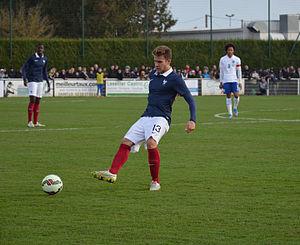
Photographie prise lors du match opposant la France à l'Angleterre pour les qualifications du championnat d'Europe de football des moins de 19 ans 2015 au stade Louis-Villemer de Saint-Lô le 31 mars 2015. Ici, Alexis Blin